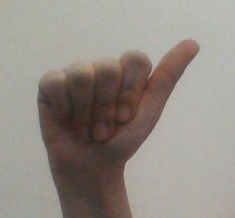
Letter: dhad